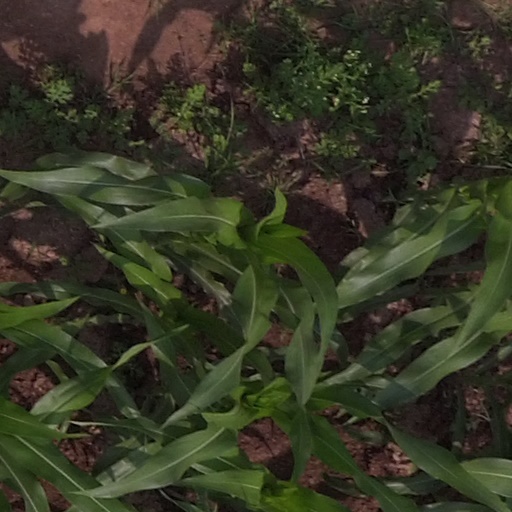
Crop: maize; corn